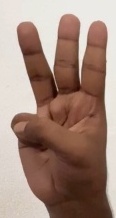
ASL sign: W